Ron Kauk

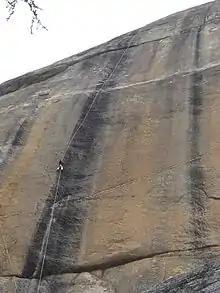
Ron Kauk top roping Bachar-Yerian route (5.11c) on Medlicott Dome, Right Side. Tuolumne Meadows.

In 1975, he made the first free ascent of the east face of Washington Column with John Long and John Bachar, renaming the route "Astroman" (5.11c). "Astroman" held title as the hardest long free route in Yosemite Valley for a year.